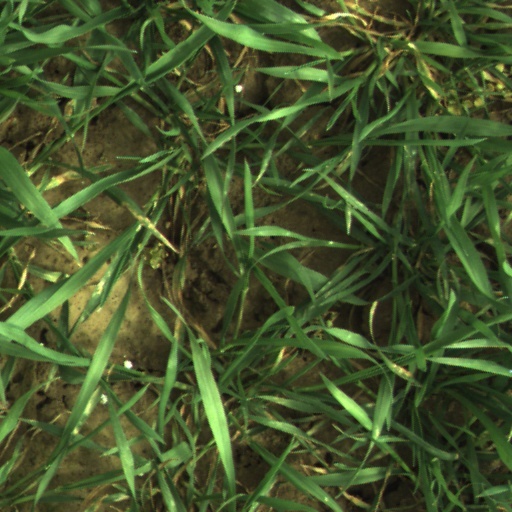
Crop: wheat